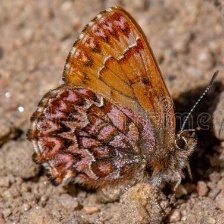
Species: EASTERN PINE ELFIN